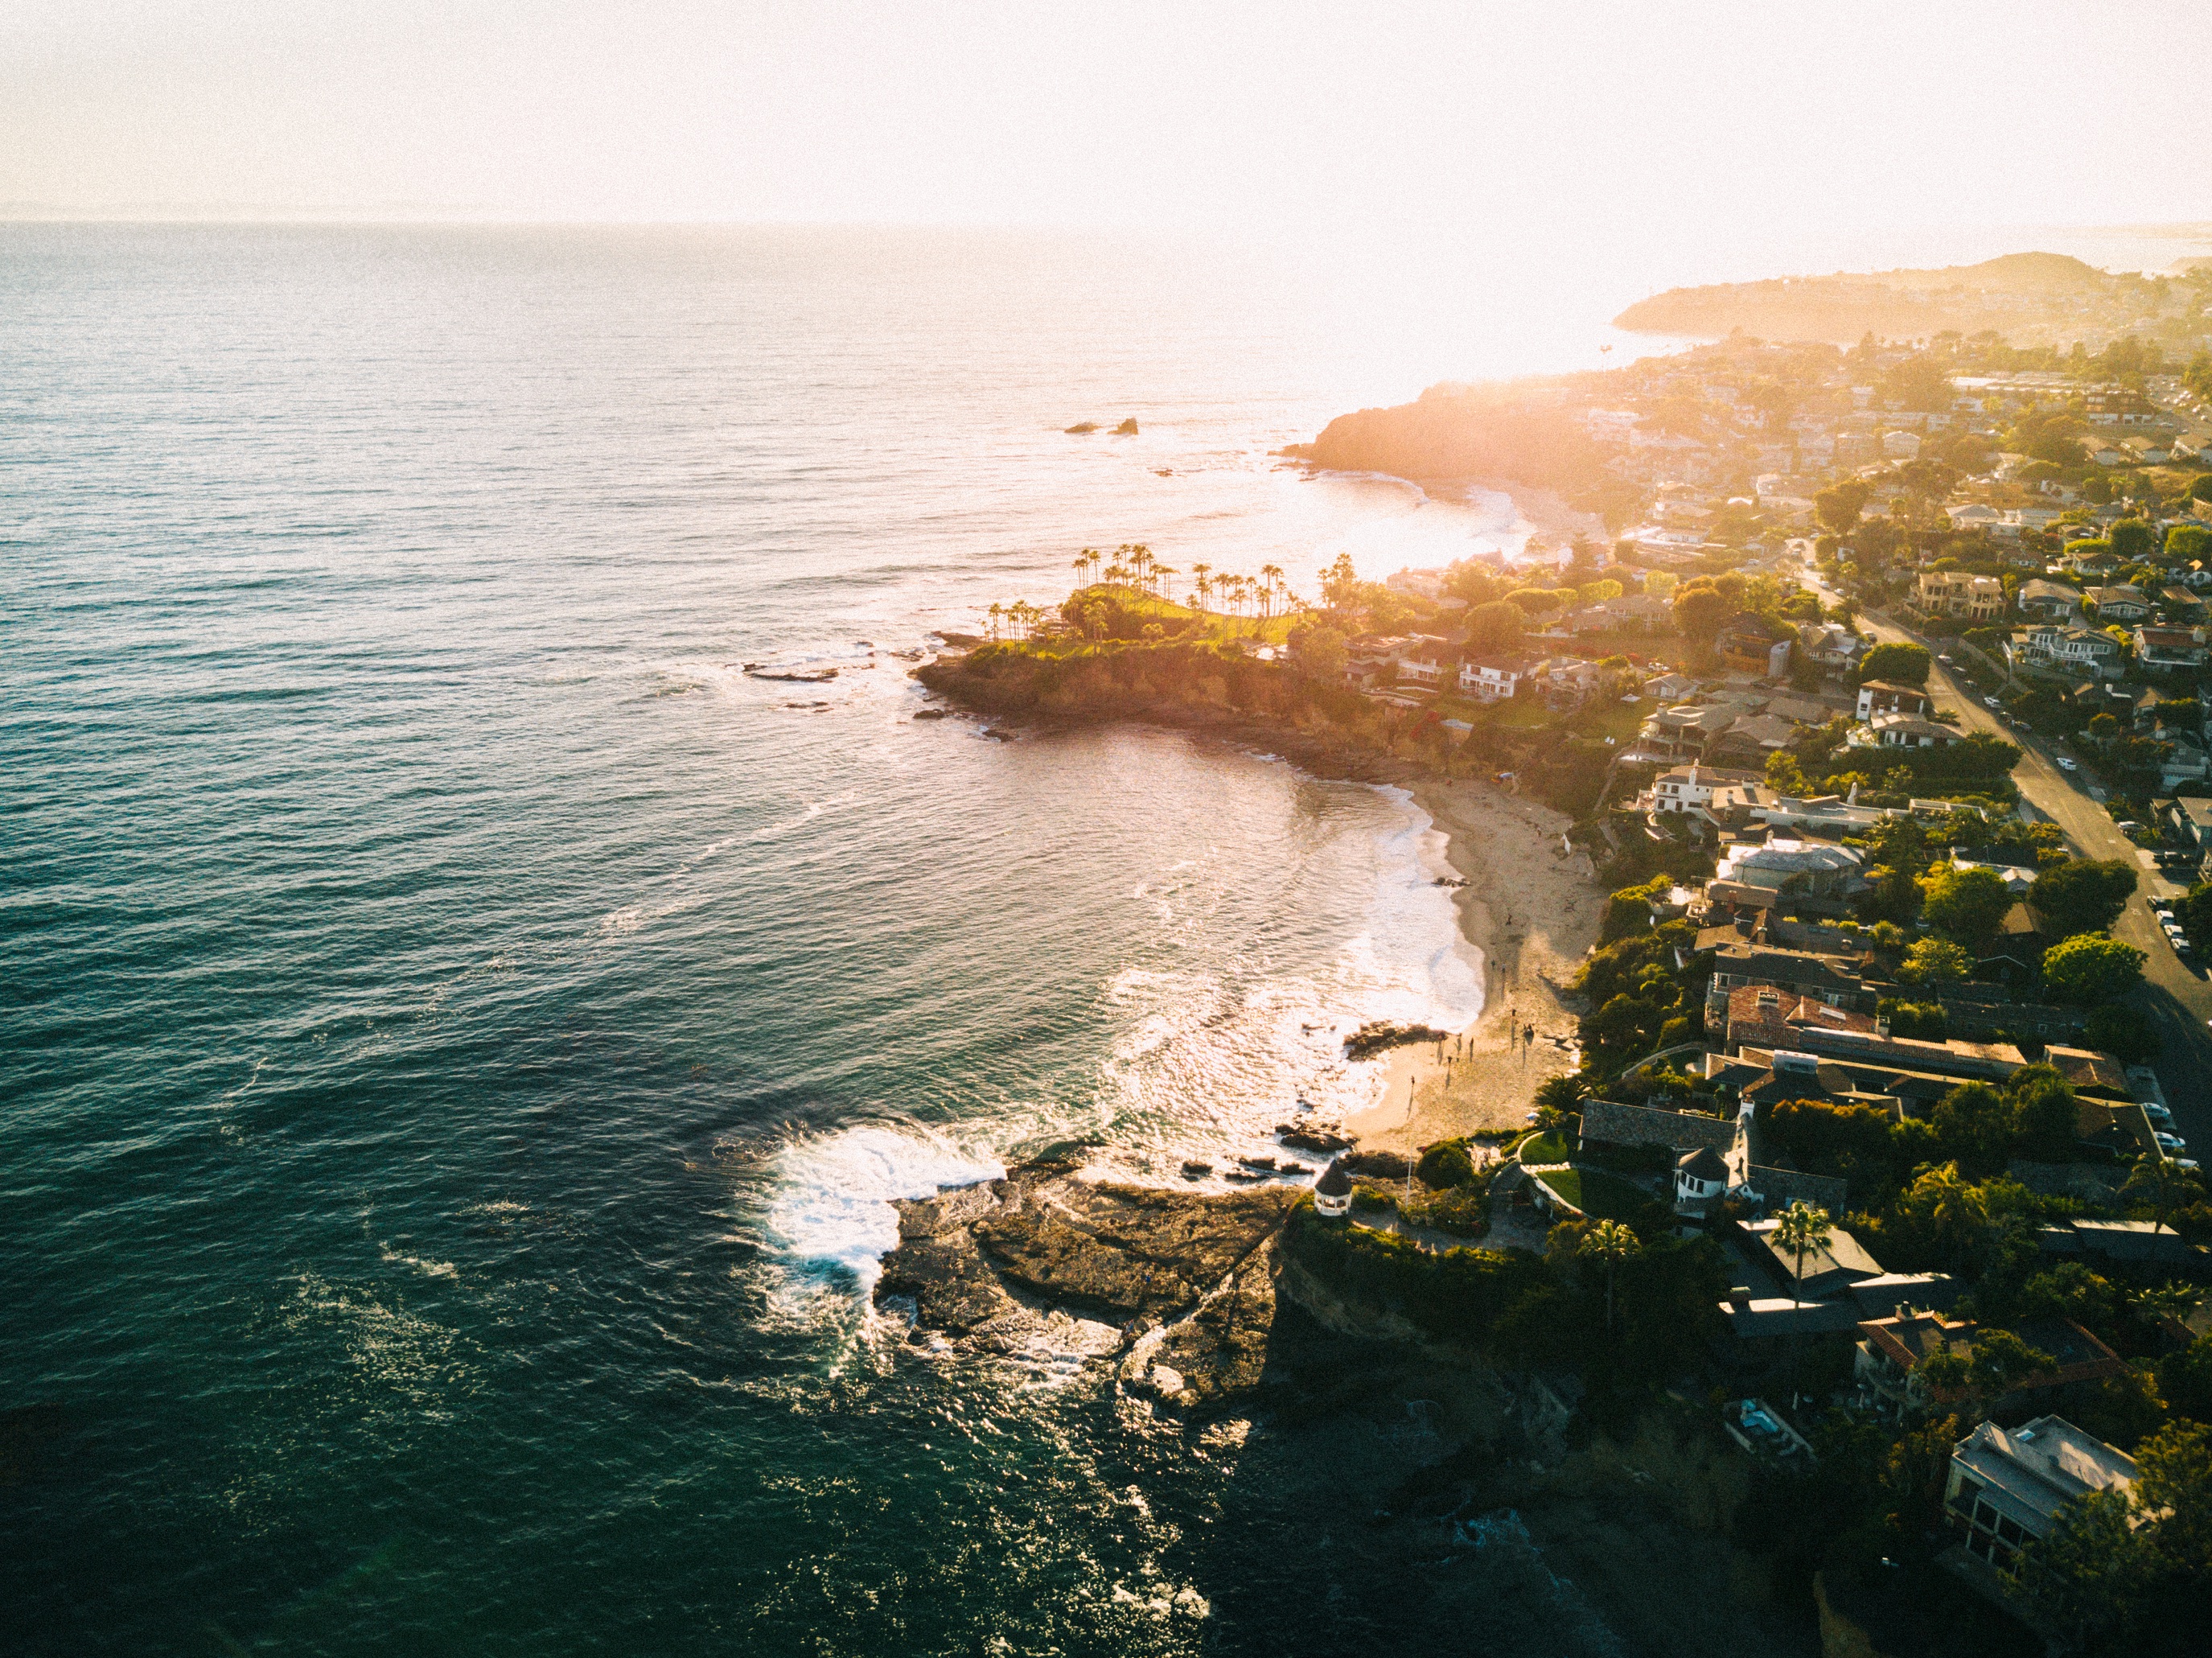
beach, sea, coast, water, nature, rock, ocean, horizon, sunset, sunlight, morning, shore, wave, cliff, reflection, bay, terrain, body of water, atmospheric phenomenon